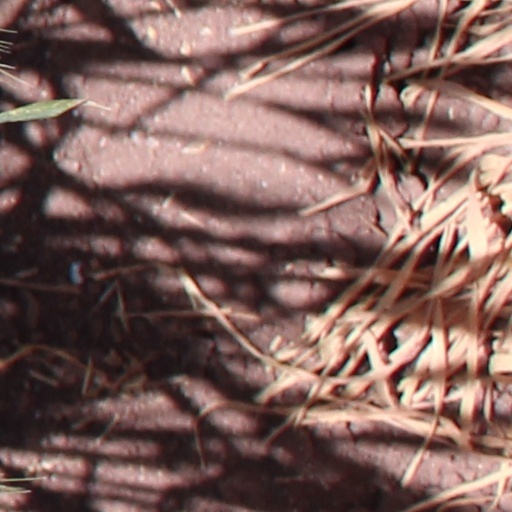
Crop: wheat